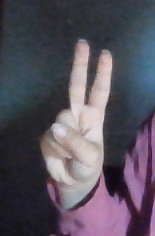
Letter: taa